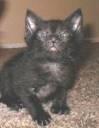
cat